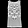
Label: T - shirt / top